Transport in the Gambia

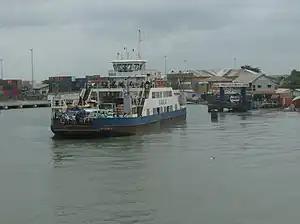
The Banjul ferry.

Ports and harbours: Banjul, Gambia Ports Authority